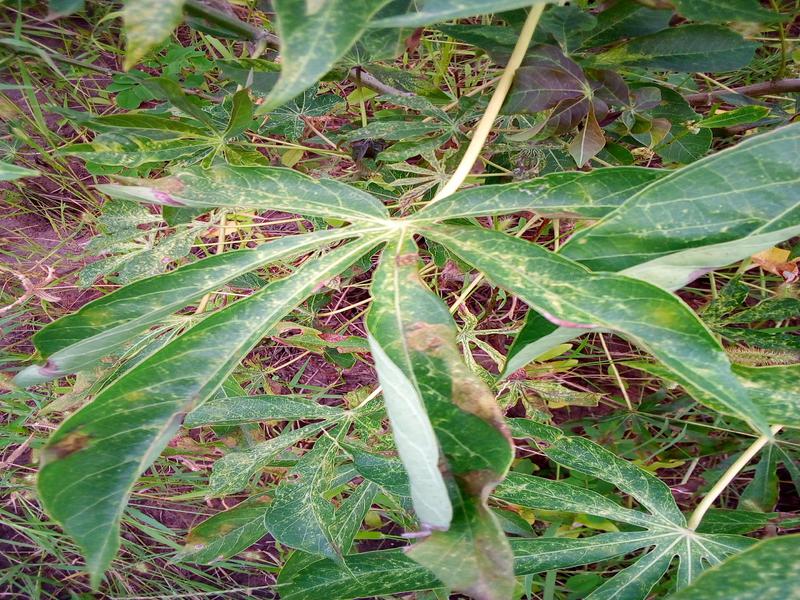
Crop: cassava
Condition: green_mottle